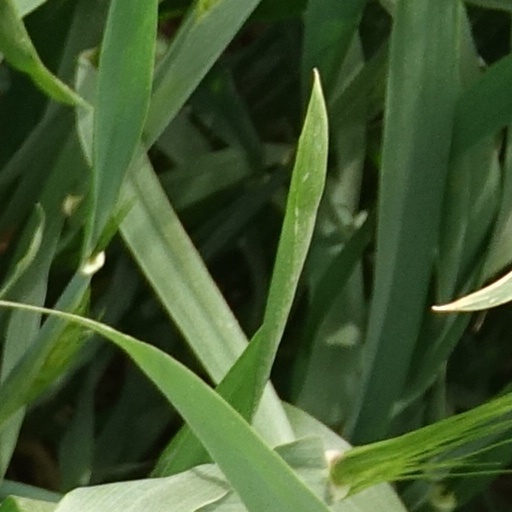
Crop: wheat